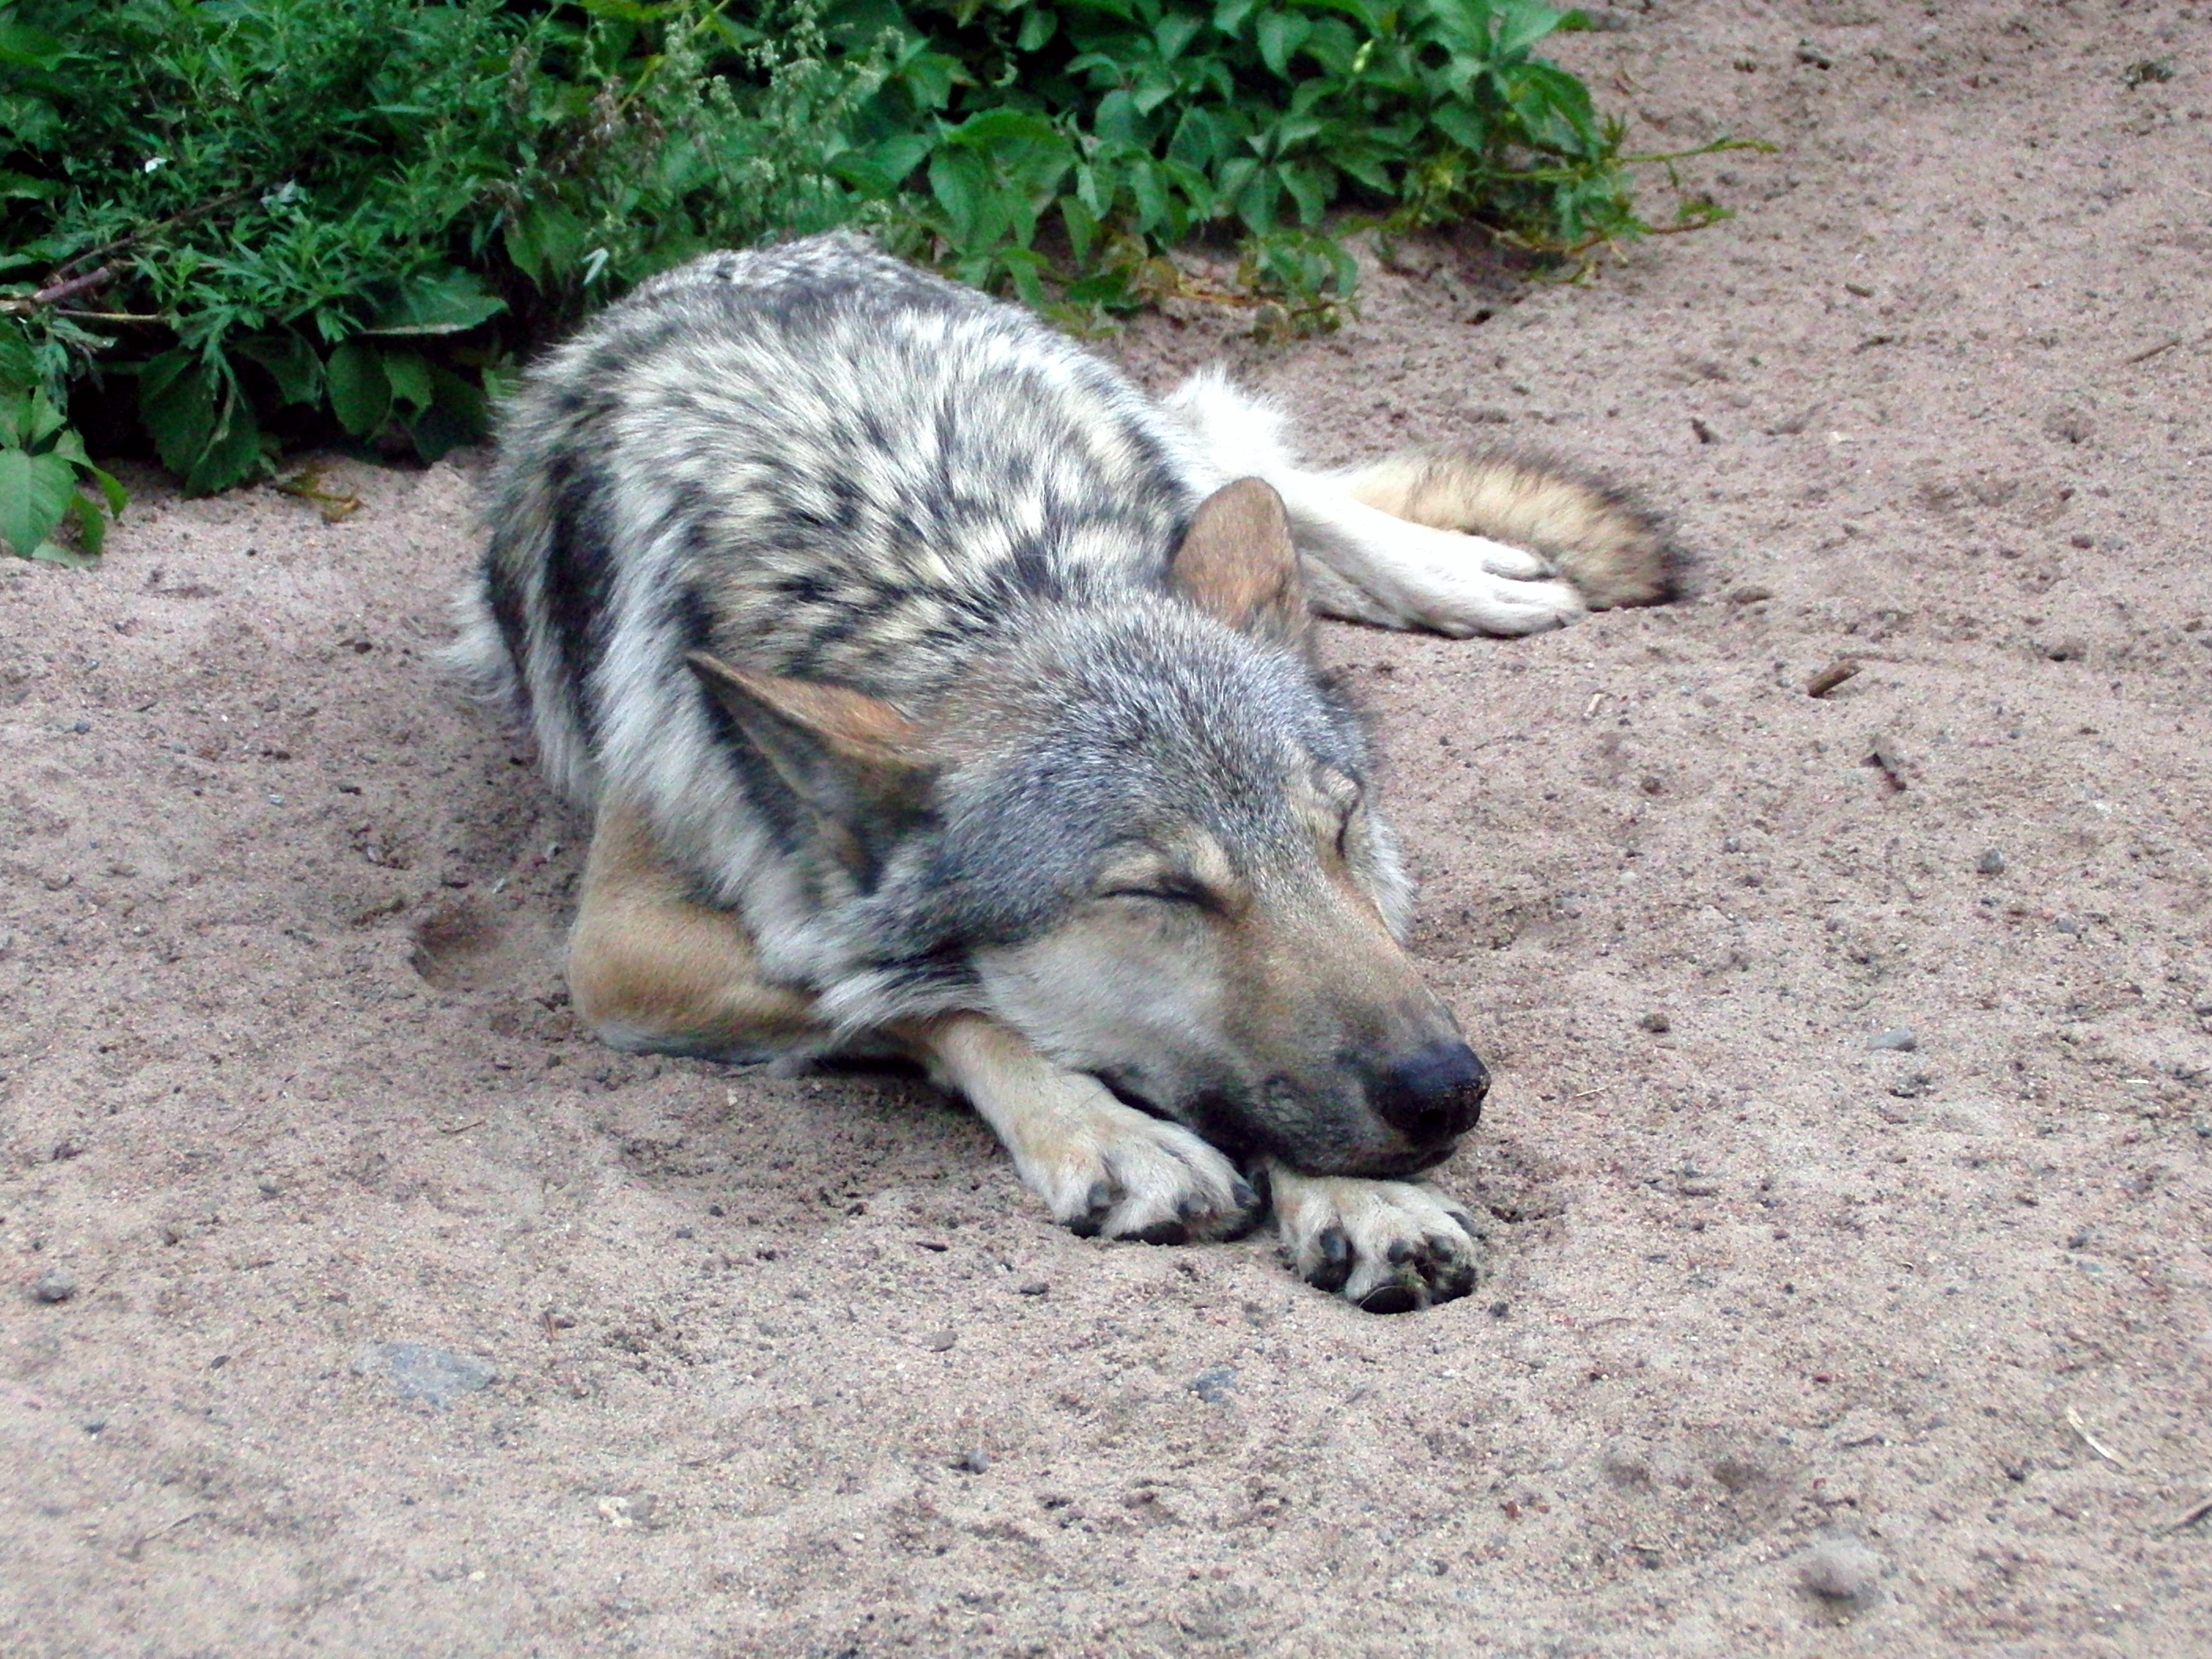
sand, animal, wildlife, zoo, mammal, wolf, predator, closeup, fauna, vertebrate, lies, sleeps, canis lupus, canids, beast of prey, street dog, gray wolf, dog like mammal, red wolf, saarloos wolfdog, wolfdog, czechoslovakian wolfdog, dog breed group, canis lupus tundrarum, dog crossbreeds, dangerous animal, dangerous beast